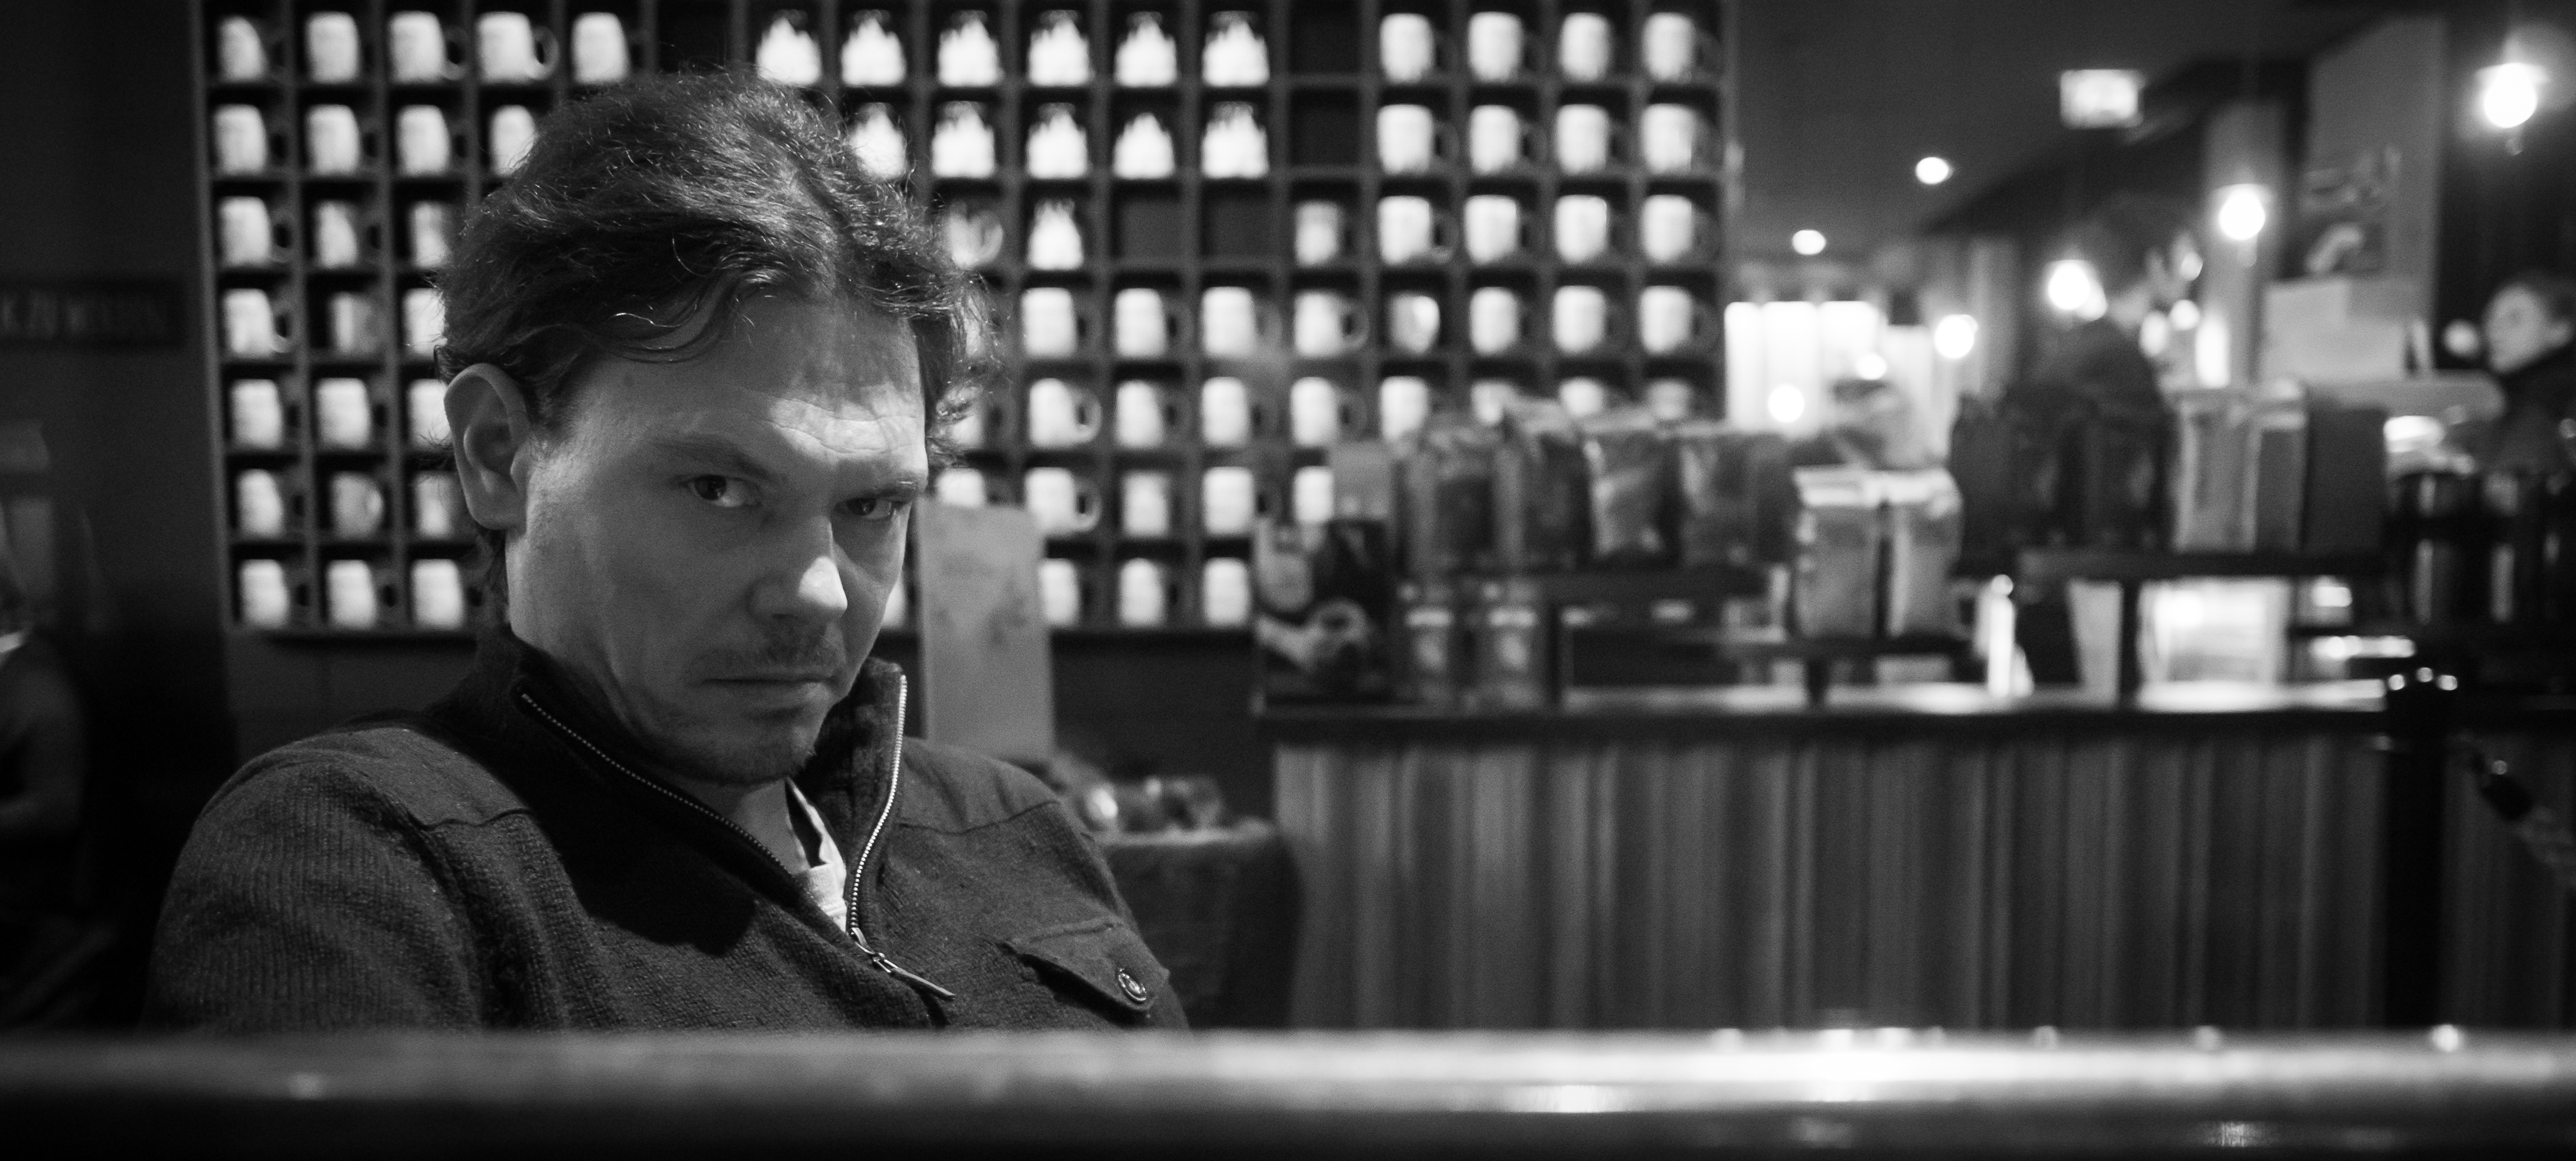
black and white, black, monochrome, monochrome photography, film noir